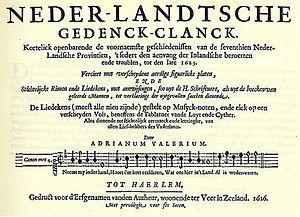
Adrianus Valerius, latinisation d’Adriaen Valéry, aussi Adriaen Valerius, né entre 1570 et 1575 à Middelbourg et mort le 27 janvier 1625 à Veere, est un poète et compositeur de la république des Sept Pays-Bas. De nos jours, Valerius est surtout connu pour ses poèmes traitant de la vie bourgeoise et du patriotisme, et ses chansons de gueux sur la guerre de Quatre-Vingts Ans.